Pretoria Zoo

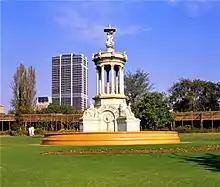
The Sammy Marks Fountain in the Zoological gardens

The National Zoological Garden of South Africa (also informally known as The Pretoria Zoo) is an zoo located in Pretoria, South Africa. It is the national zoo of South Africa, and was founded by J. W. B. Gunning in 1899. Pretoria Zoo is one of the eight largest zoos in the world.